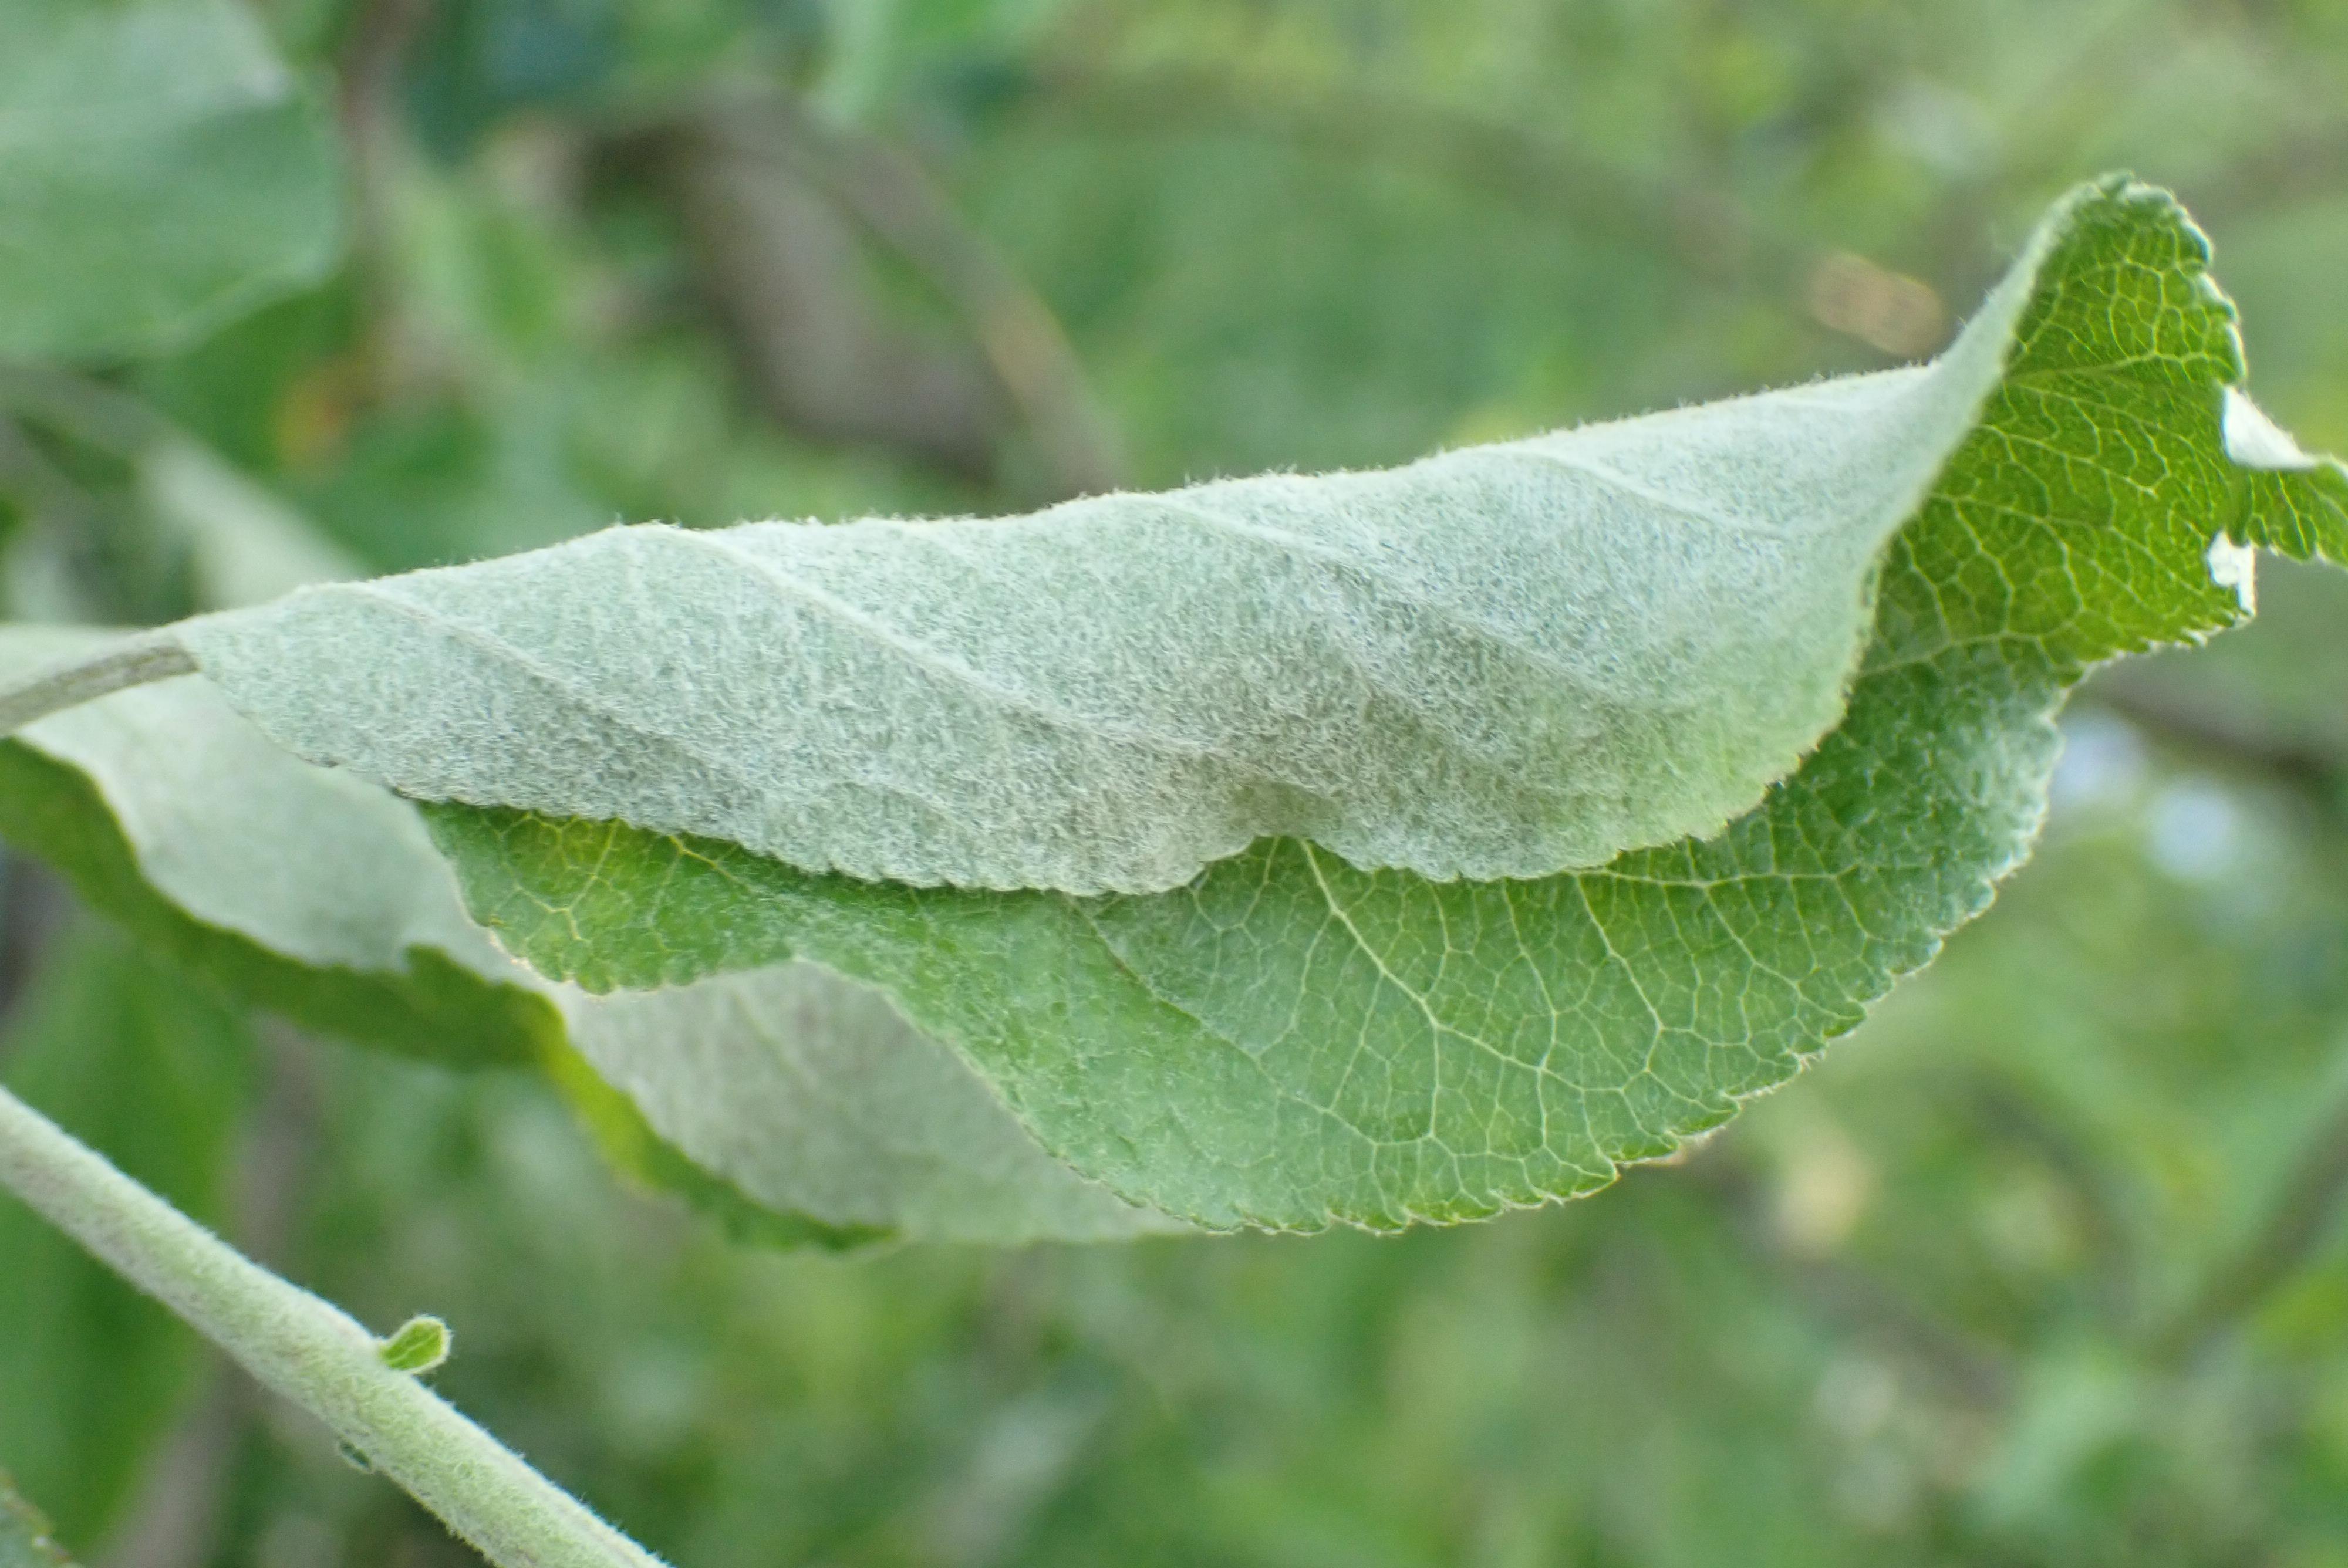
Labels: powdery_mildew